Battle of Mariupol (September 2014)

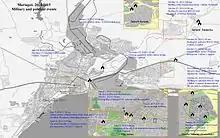
Mariupol. 2014–2015. Military and political events.

On October 23, 2014, prime minister of the DPR Alexander Zakharchenko vowed to retake the cities it had lost, stating "Periods of intense hostilities will follow. We will retake Slaviansk, Kramatorsk and Mariupol. Unfortunately, it was impossible to make peaceful settlement the focus of negotiations. We are the only ones who comply with the regime of silence."